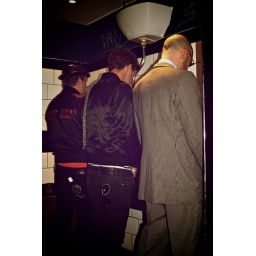
boys in the bathroom